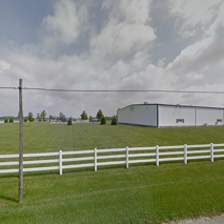
Label: streetView